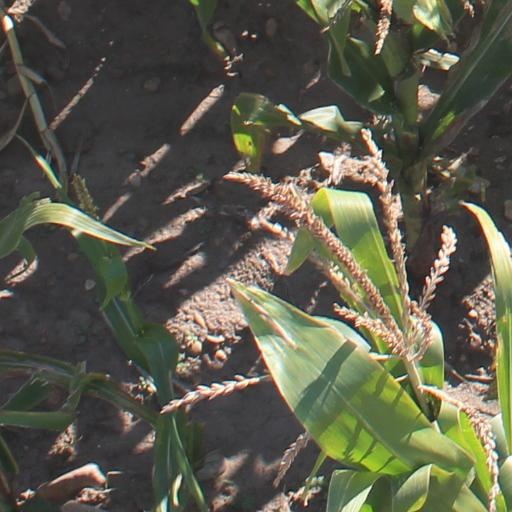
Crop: maize; corn